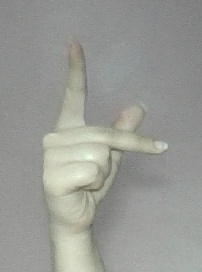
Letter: dha